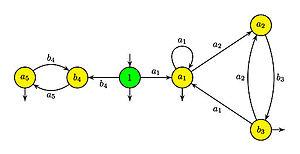
Automate par construction de Gluskkov - version linéaire
En informatique théorique, et notamment en théorie des langages rationnels, un langage local est un langage formel pour lequel l'appartenance d'un mot au langage peut être testée en considérant les blocs de deux lettres consécutives ou, de manière plus imagée, en faisant glisser sur le mot une « fenêtre » de largeur 2. De manière équivalente, c'est un langage rationnel qui peut être reconnu par un automate fini déterministe d'un type particulier, appelé automate local. Ces automates et langages interviennent notamment dans la construction de Glushkov. Un langage local est un langage sans étoile.
En informatique théorique et notamment en théorie des automates finis, la construction de Glushkov ou algorithme de Glushkov est un procédé pour construire un automate à partir d'une expression rationnelle. Elle est attribuée à l'informaticien soviétique Victor Glushkov. L'automate obtenu est non déterministe, et de même taille que la taille de l'expression rationnelle.